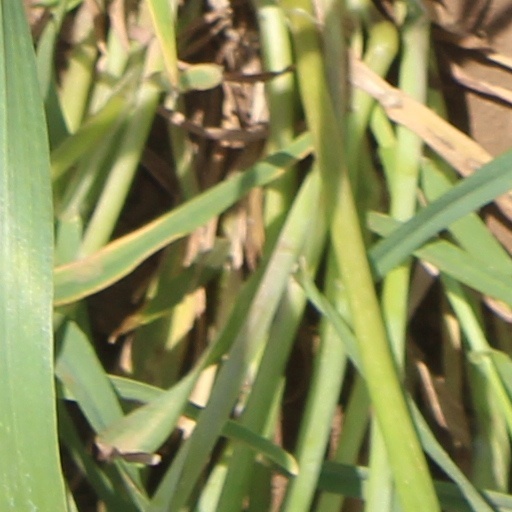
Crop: wheat